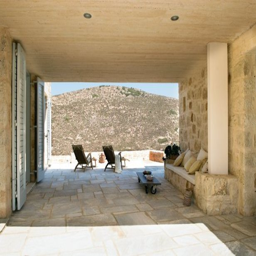
the architect created an atrium between the buildings , which connects the public areas and bedrooms